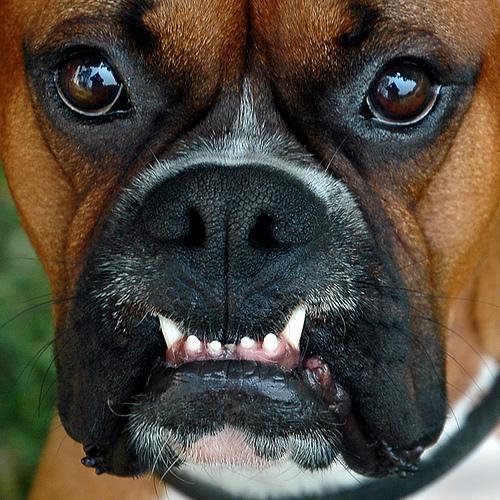
boxer